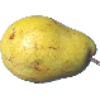
Label: Pear Monster 1